List of best-selling Xbox One video games

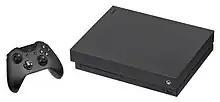
Xbox One X console with its controller

This is a list of video games for the Xbox One video game console that have sold or shipped at least one million copies worldwide.